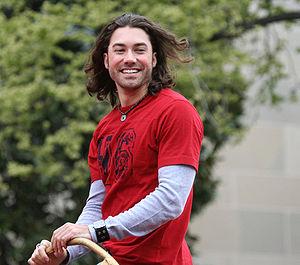
Brett Asa Young dit Ace Young est un auteur-compositeur-interprète et acteur américain, né le 15 novembre 1980 à Denver. Il a acquis une notoriété nationale en participant à la cinquième saison de l'émission de téléréalité American Idol. Young sort de la compétition le 19 avril 2006, à la 7ᵉ place.